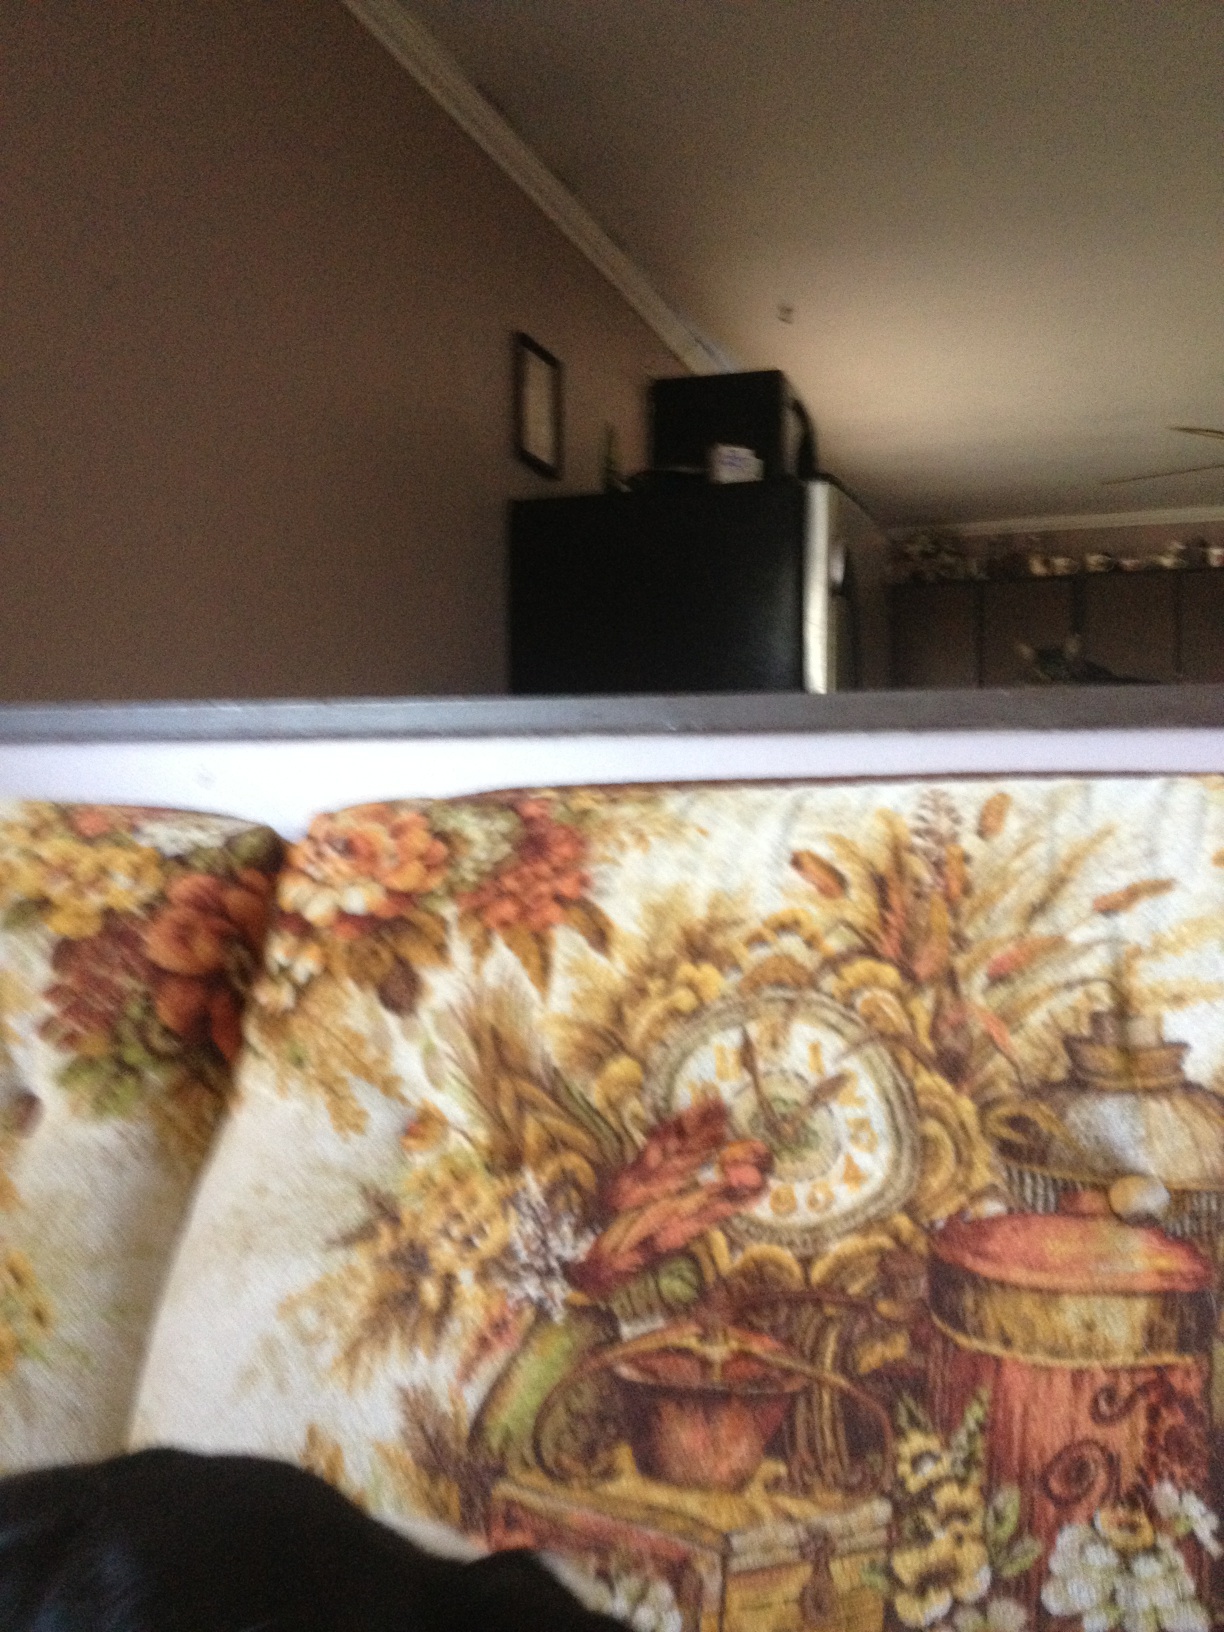Question: What color is this dog?
Answer: black